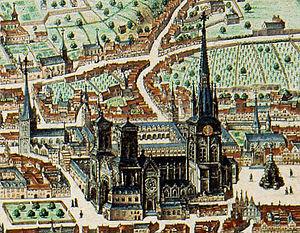
Carte de Liège de Blaeu
De la collégiale Saint-Pierre de Liège, importante dans l'histoire monumentale dans le patrimoine religieux de Liège, il ne reste que le nom d'une rue située dans le prolongement de la rue Sainte-Croix. Sa démolition fut longue, débutée en 1811, les fondations des anciens cloîtres ne disparurent qu'en 1860.
Le patrimoine religieux de Liège jusqu'à la Révolution française compte un palais épiscopal, une cathédrale, sept collégiales, une chartreuse, huit abbayes d'hommes et de femmes, vingt-trois couvents d'hommes et vingt-sept couvents de femmes, trente-deux paroisses, une vingtaine d'hôpitaux et autant d'hospices, une trentaine de béguinages, des dizaines de chapelles, soit plus d'une centaine d'oratoires dont une cinquantaine desservis par des religieux réguliers.